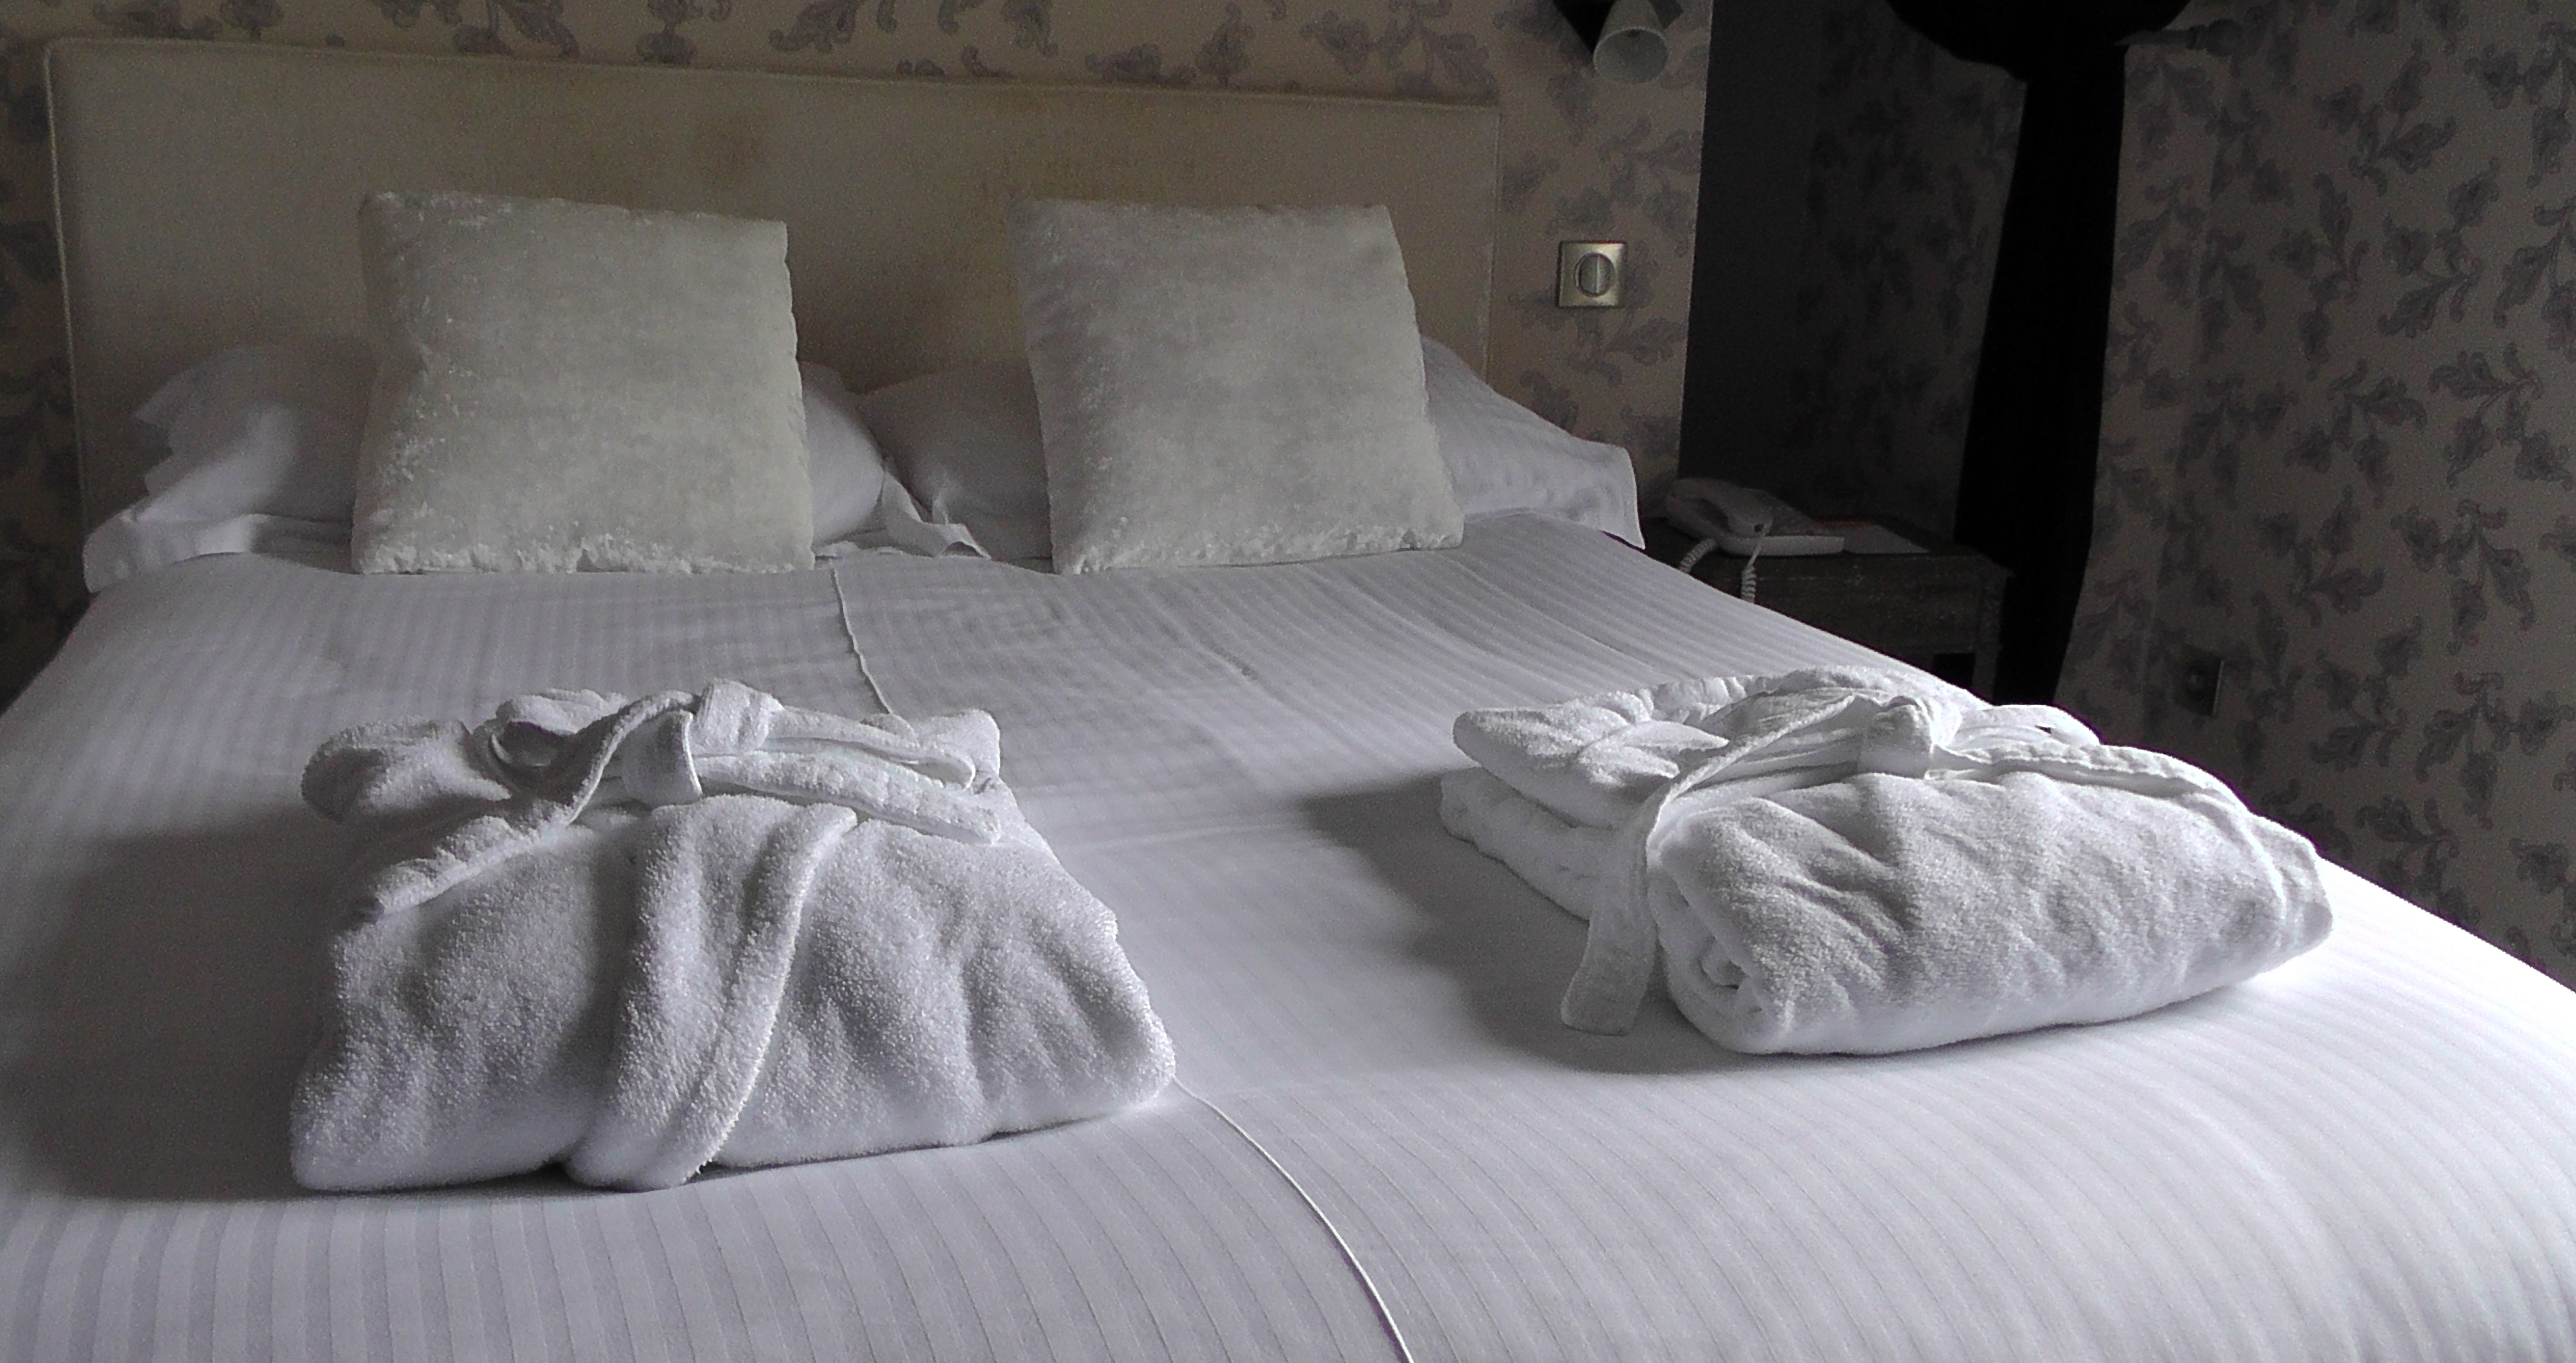
white, floor, holiday, rest, silence, furniture, room, pillow, bedroom, material, zen, interior design, product, textile, sleep, relaxation, hotel, bed, serenity, lying, rent, coverage, renting, bedding, bed sheet, bathrobe, hostelry